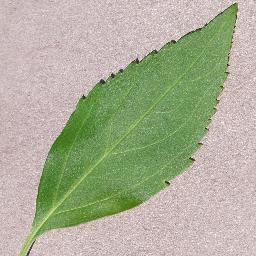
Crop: cherry
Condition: (including_sour)_healthy